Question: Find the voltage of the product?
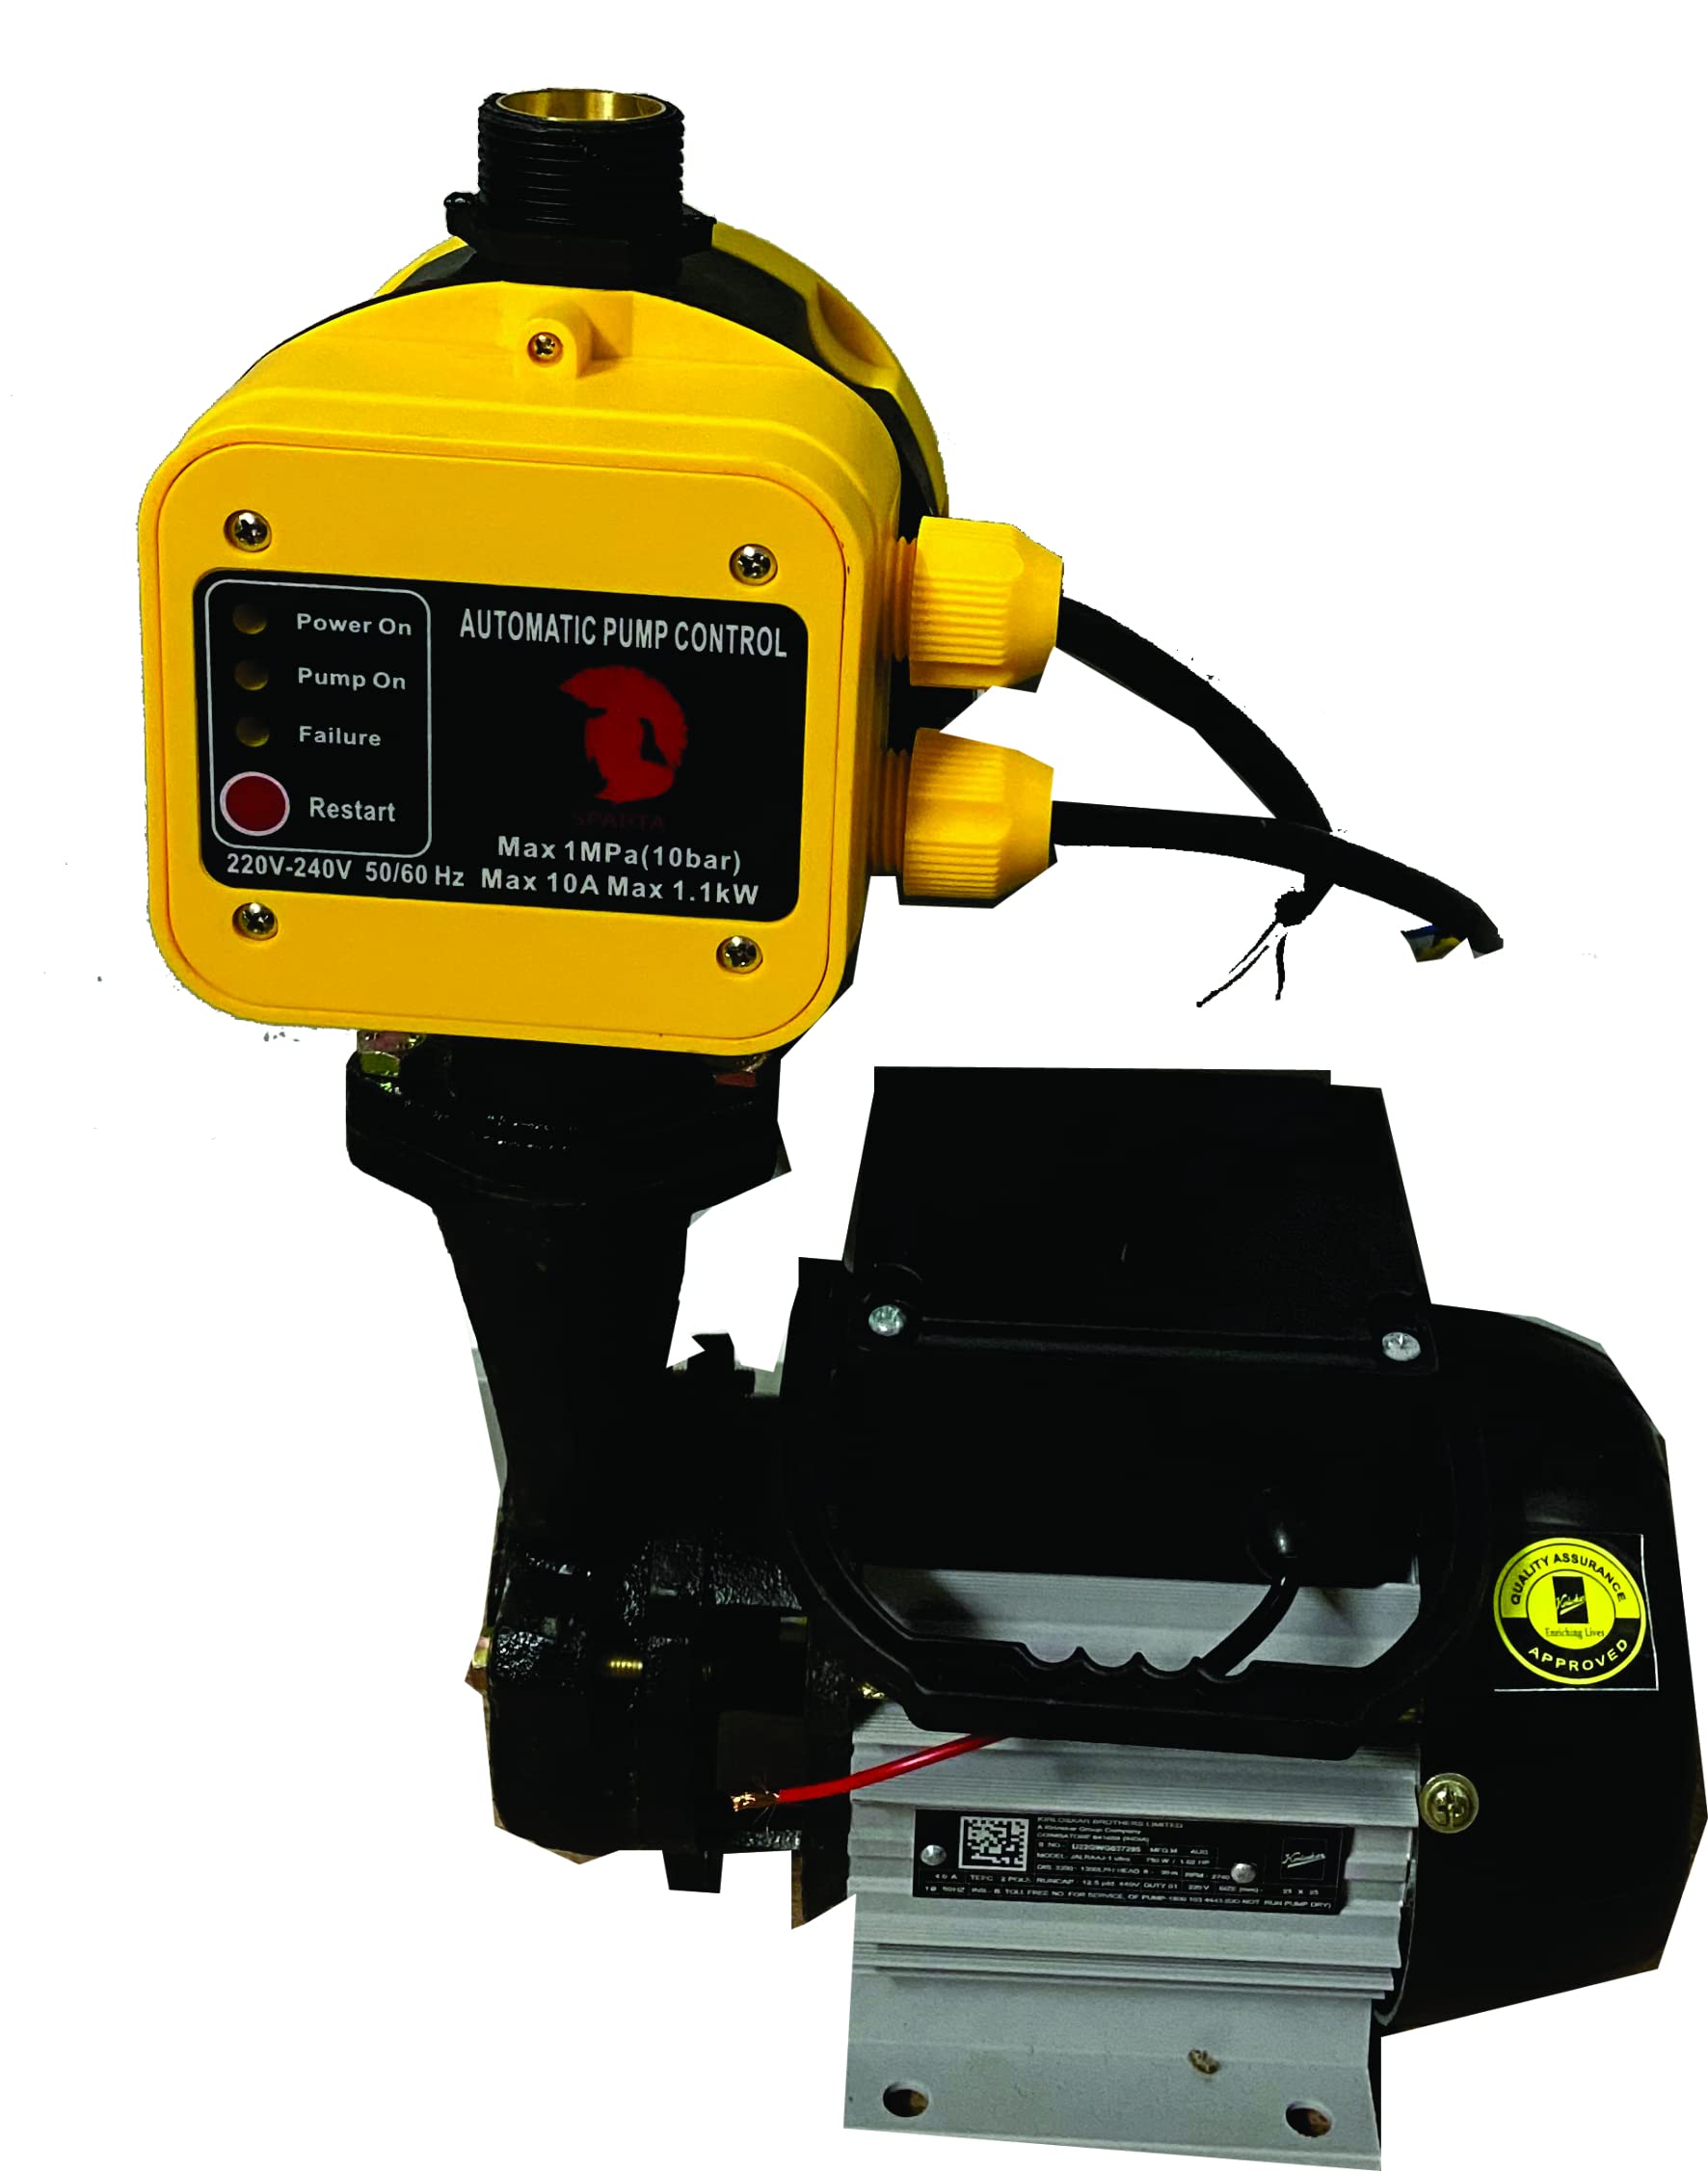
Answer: [220.0, 240.0] volt